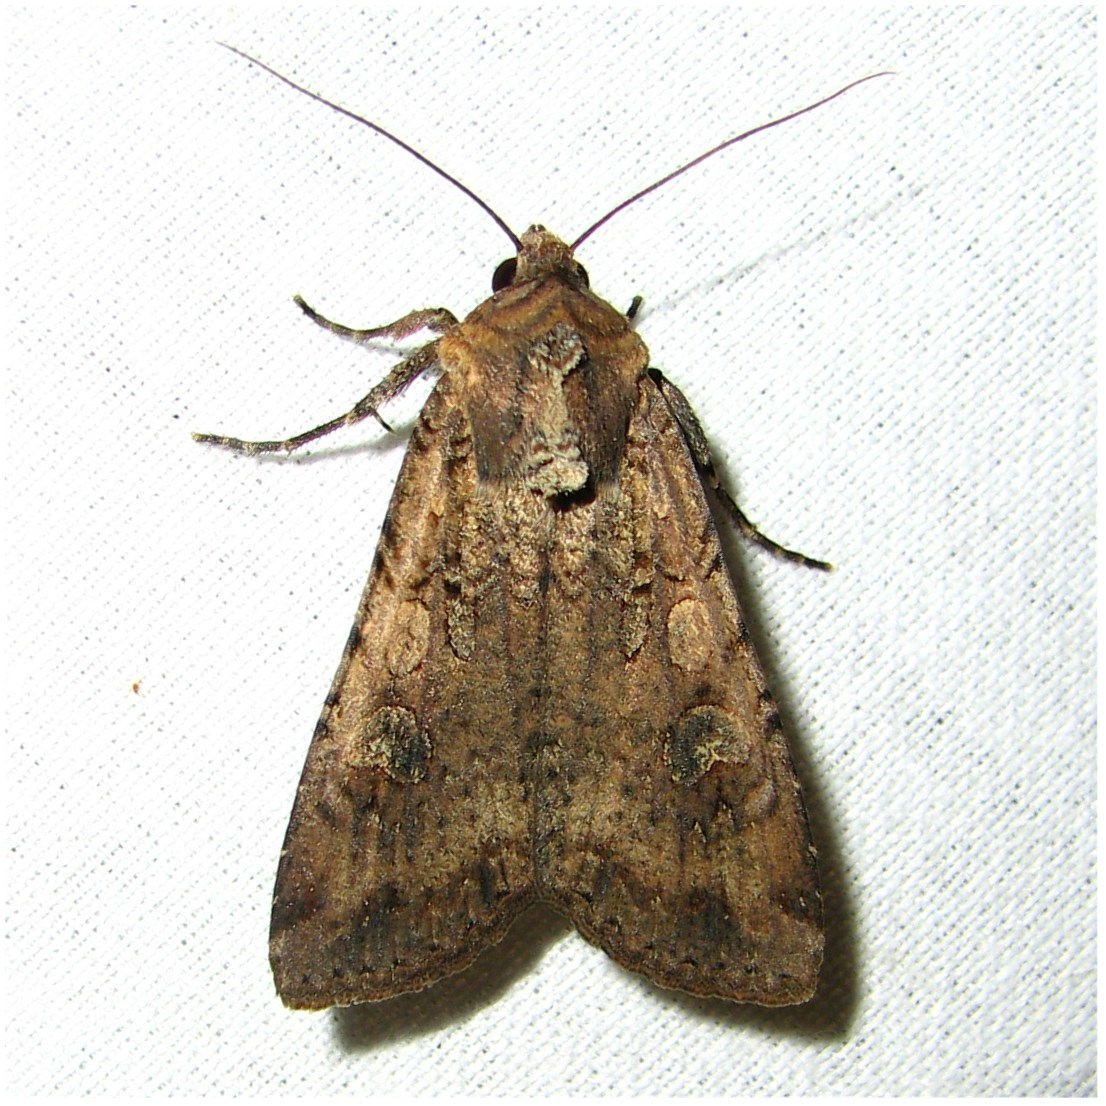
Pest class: cutworms